Moscrop Secondary School

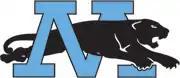

Moscrop Secondary School is a publicly operated secondary school in Burnaby, British Columbia. The school serves grades eight through twelve and currently has an enrollment of about 1500 students. It is one of the three high schools in School District 41 to offer the French Immersion program.